Diana Cooper (artist)

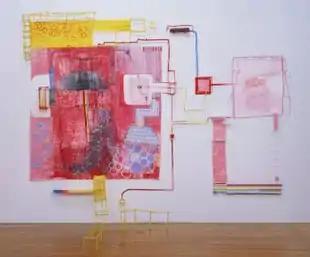
Diana Cooper, "The Multicolor One", acrylic, felt tip markers, felt, acetate, paper, pipe cleaners, and pom poms on canvas, wall and floor, 87" x 107" x 37", 1997–8.

By the mid-1990s, Cooper abandoned painting in favor of a more personal form of expression involving expansive, Sharpie-marker doodles on canvas stapled to walls. In these works, tiny lines and circles (generally red, yellow, blue or black) accumulated to form dense networks, grids and mazes. "The Black One" (1997) is a representative work—a monochromatic canvas covered in black doodles, its surface embellished with metastasizing protrusions of pipe-cleaner chutes and ladders, pockets of pompoms, tape and construction netting. Reviews noted these labyrinthine designs for their graphic skill, sense of improvisation, and play of organic (cells), informational (maps, architectural plans) and technological (electrical circuitry, computer chips, bar codes, pixels) allusions. "New York Times" critic Ken Johnson wrote, "Cooper's additive process is not uncontrolled. Out of the tension between structures of order and containment and impulses of transgression and expansion, grows a ramshackle architecture or a kind of schematic model of the mind at play."